Knight & Kerr

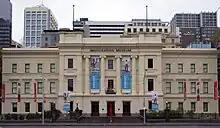
Old Customs House in Melbourne

The former Customs House, now the Melbourne Immigration Museum, is located along Flinders Street between William and Market Streets. Knight and Kerr designed a grand Neoclassical replacement for the earlier 1841 building in 1856, but construction stopped in 1858 with about two-thirds of main body and only the outline of the central portico complete. A new design to complete the building was prepared by JJ Clark, replacing the portico with a projecting columned bay, built between 1873 and 1876.